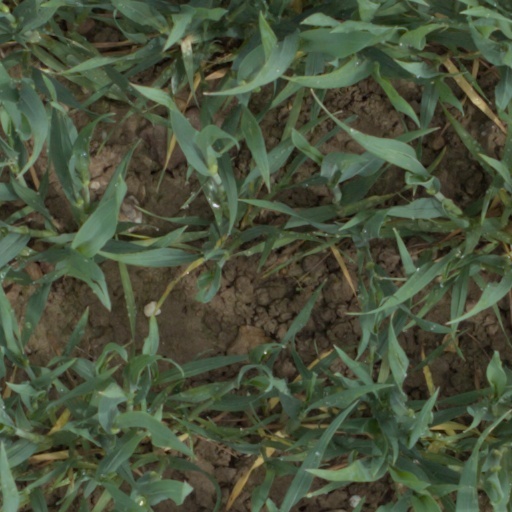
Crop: wheat